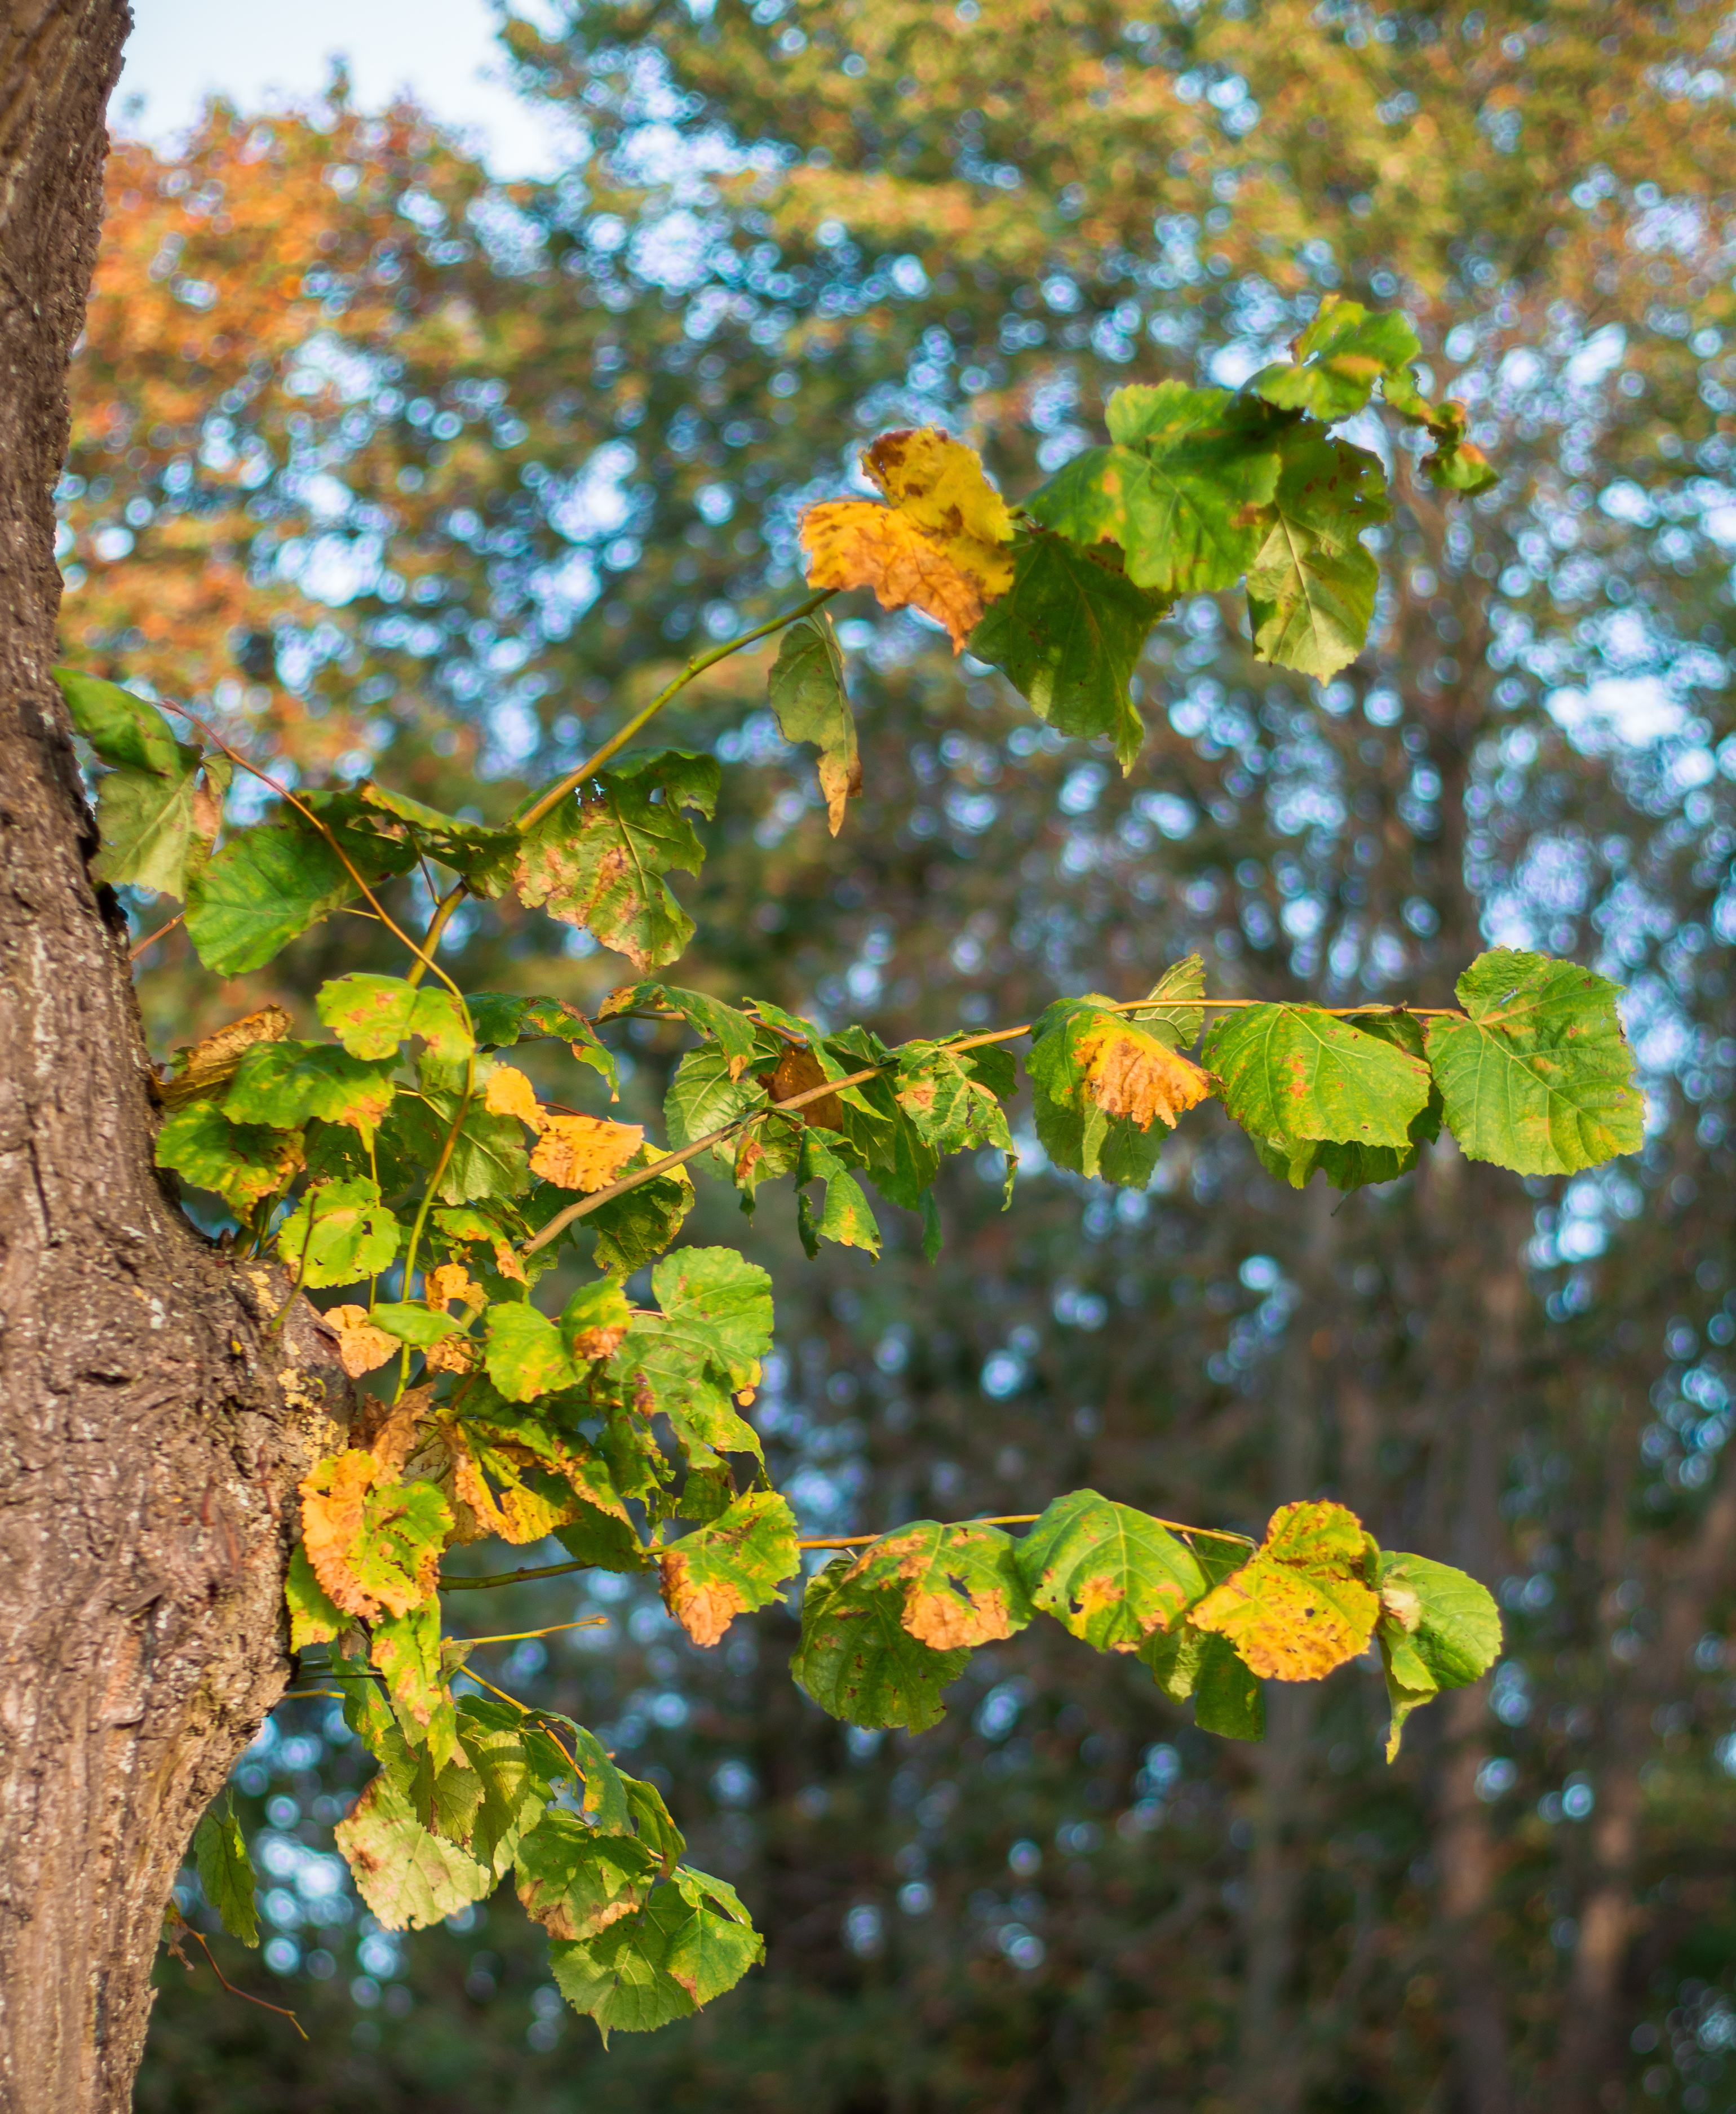
leaves, autumn, bark, trees, nature, withered, green, yellow, october, autumn colors, branches, twigs, season, ecology, tree bark, tree, leaf, vegetation, branch, deciduous, plant, flora, spring, maidenhair tree, twig, plane tree family